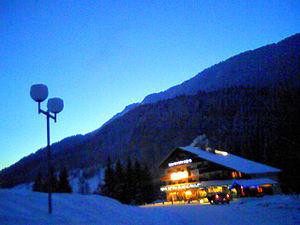
La liste des stations de sports d'hiver de Savoie présente l'ensemble des villages et stations de sports d'hiver situés sur le territoire de la Savoie, qui correspond aux deux départements français de la Savoie et de la Haute-Savoie.